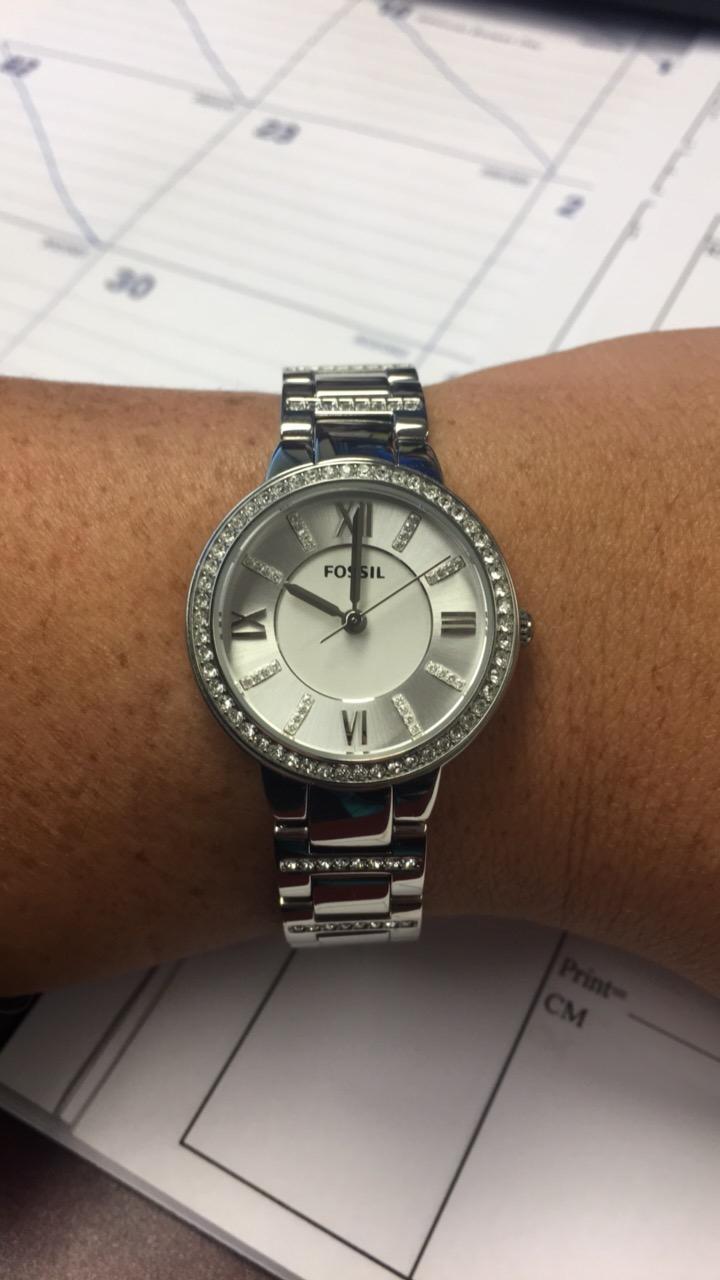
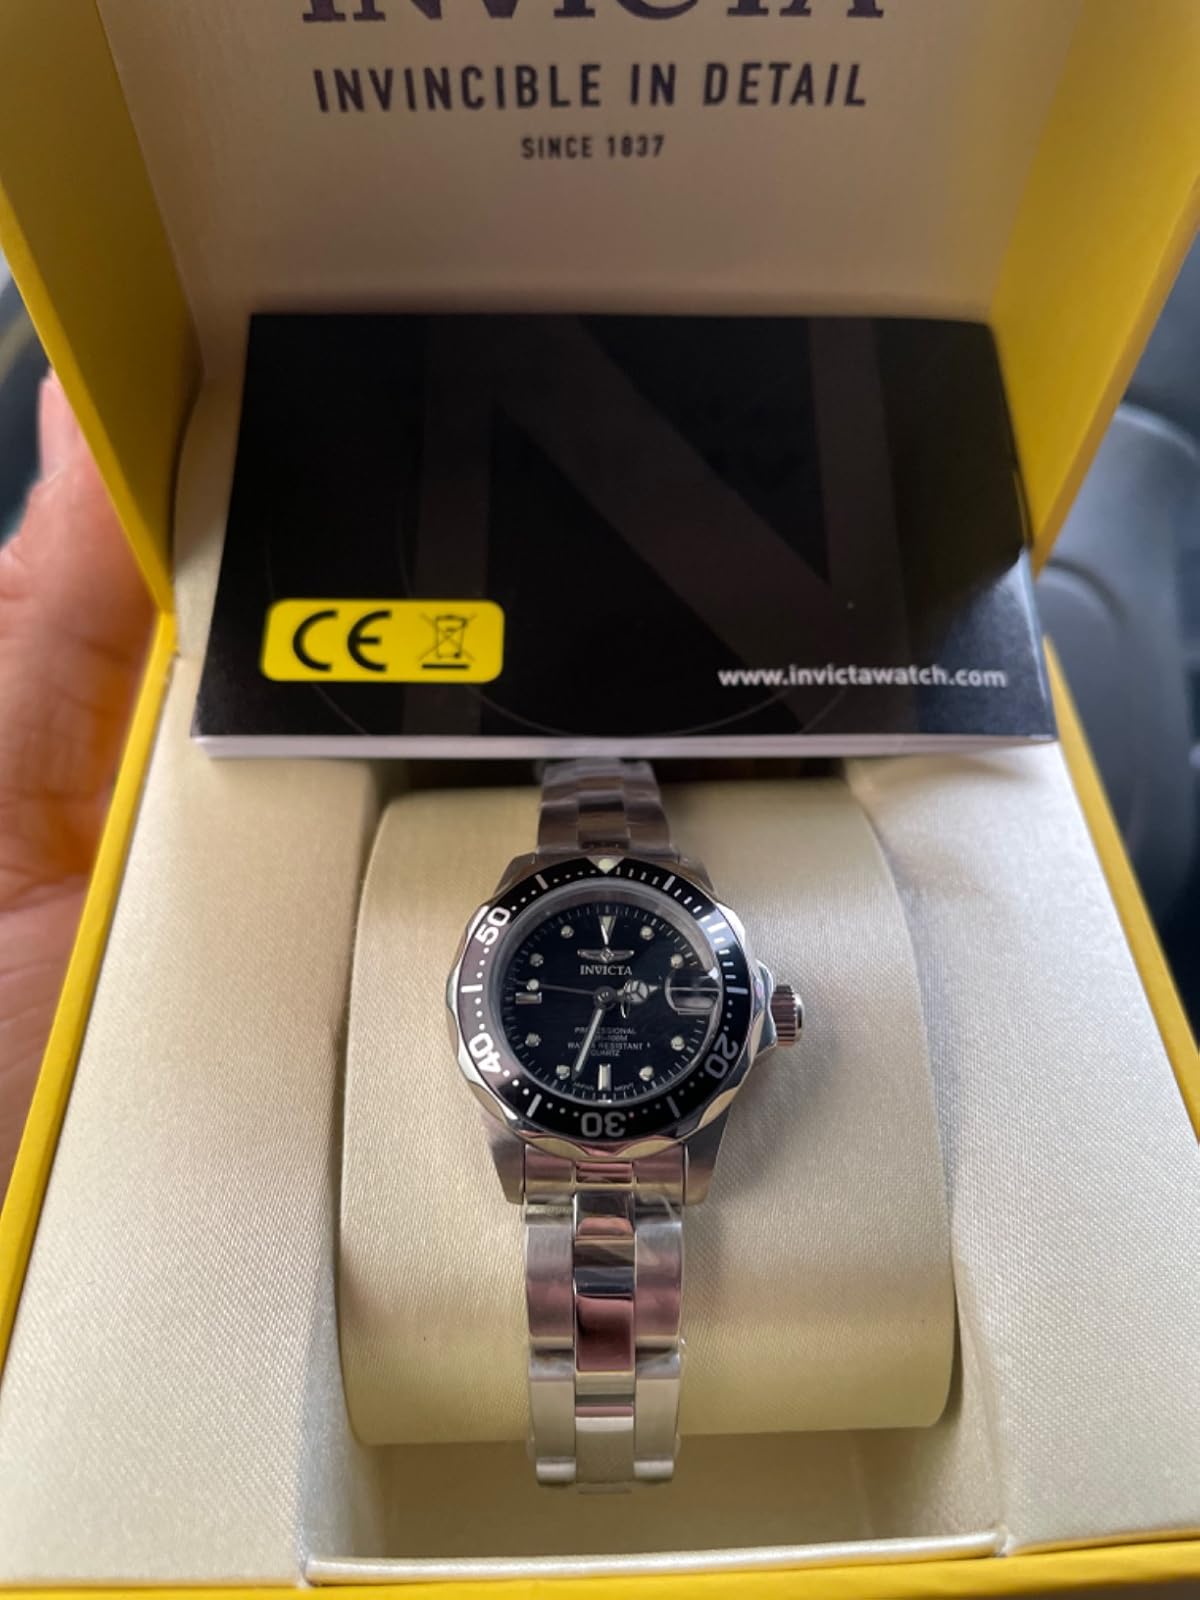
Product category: accessories_watch
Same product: no